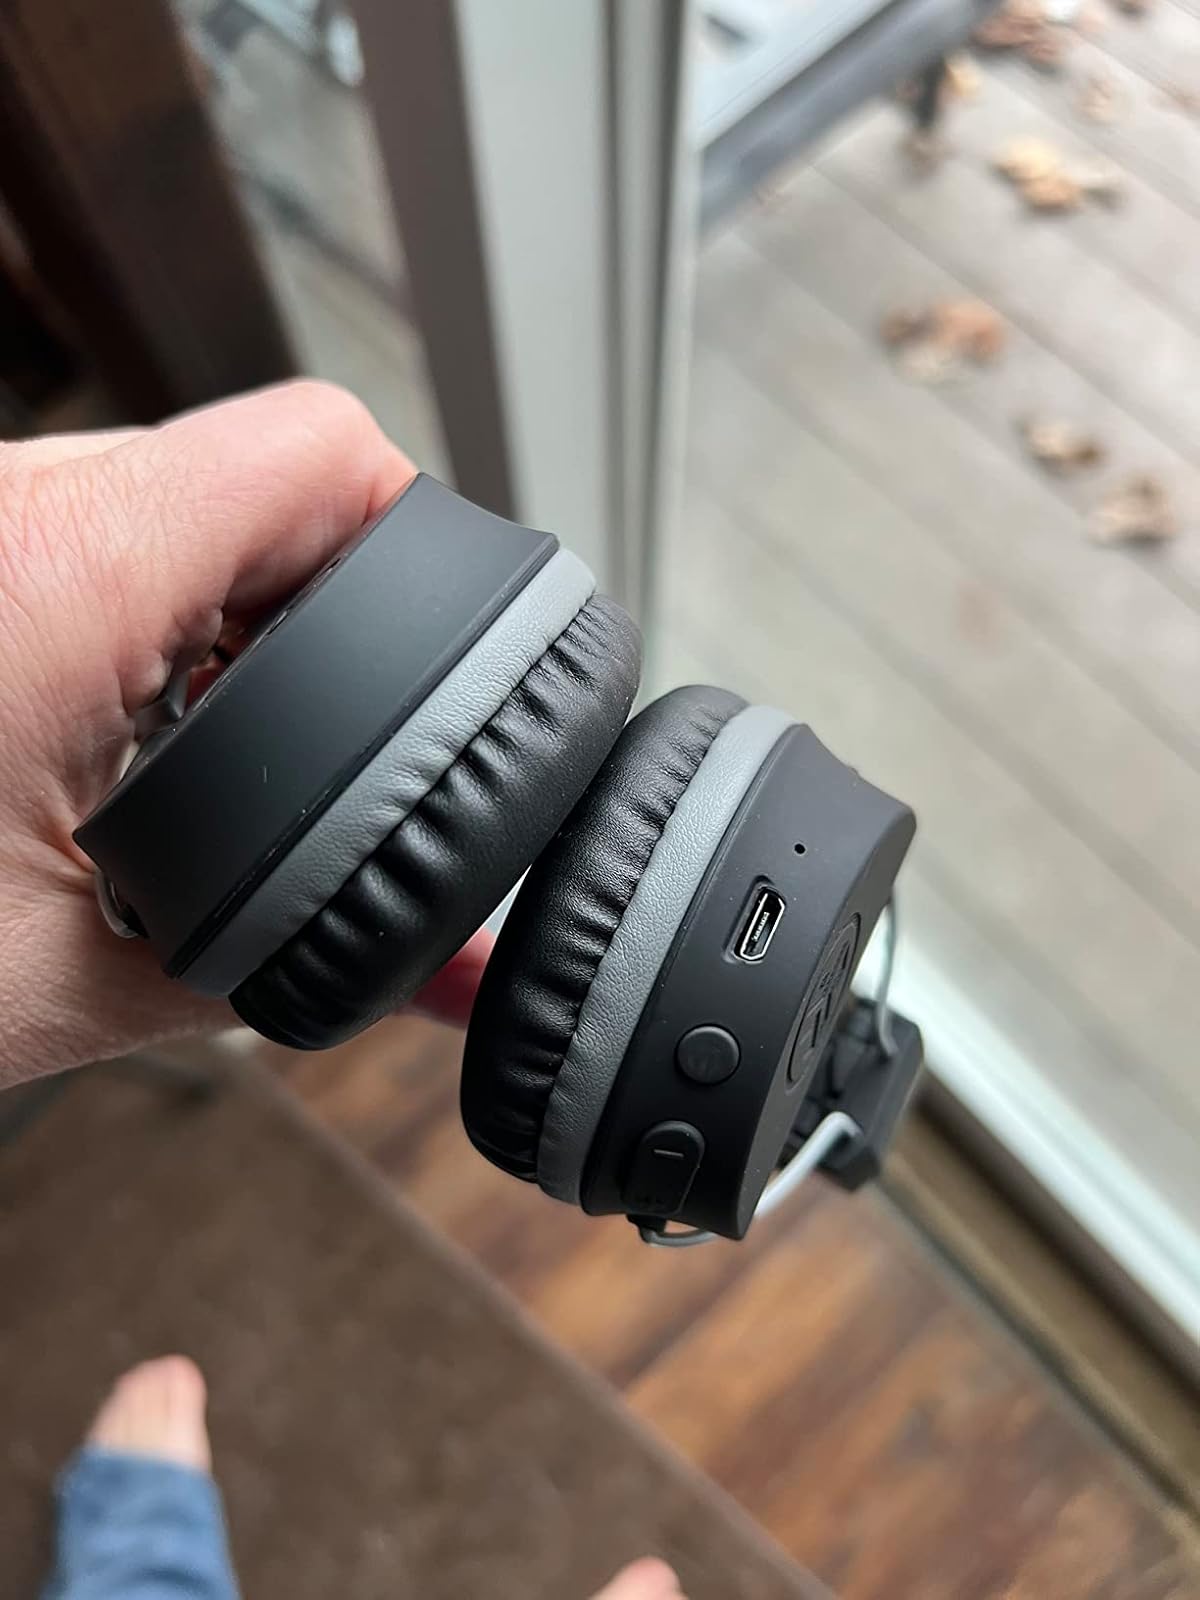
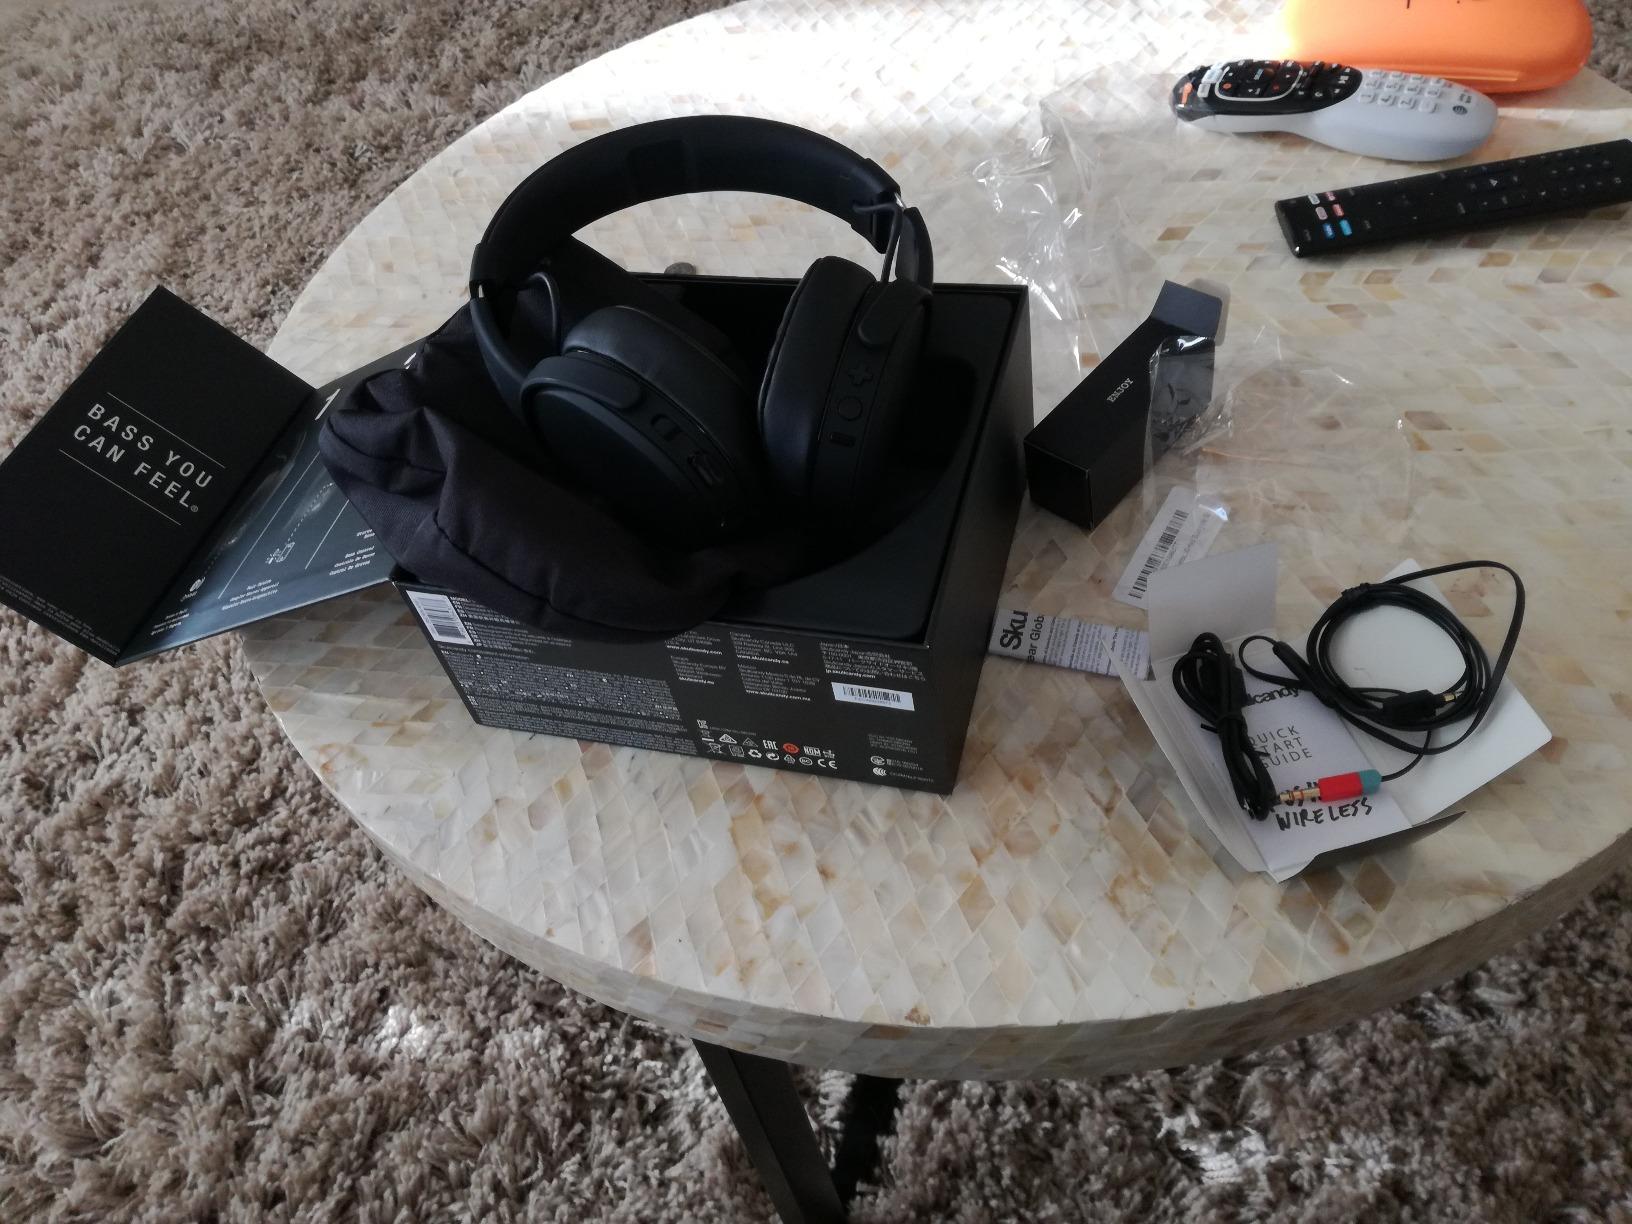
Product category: headphones
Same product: no